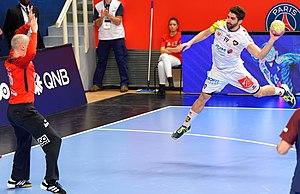
Quart de finale de la Coupe de la Ligue entre le PSG et le HBC Nantes. A Coubertin, le 14 décembre 2017.
David Balaguer Romeu, né le 17 août 1991 à Barcelone, est un handballeur espagnol.